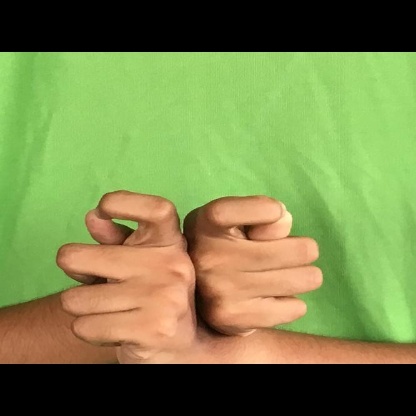
Mudra: Berunda